Kapalua Airport

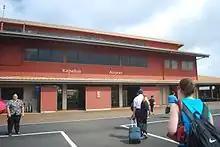
Airport terminal, 2009

Kapalua Airport is governed by a special agreement made by the state with Maui County. A former, privately owned airport, major changes or improvements to Kapalua Airport cannot be made without the consent of the Maui County Council. The county insists on limiting development to preserve the Kapalua community from commercialization. Kapalua Airport is restricted to a single runway, a couple of terminal facilities and support facilities. There are no air cargo facilities, which causes all arriving air cargo (FedEx Feeder) to unload directly on the ramp, and load directly into delivery trucks which line up outside the ramp gate. Operations are restricted to daytime hours only. Passengers departing on Mokulele Airlines are not screened by the Transportation Security Administration.